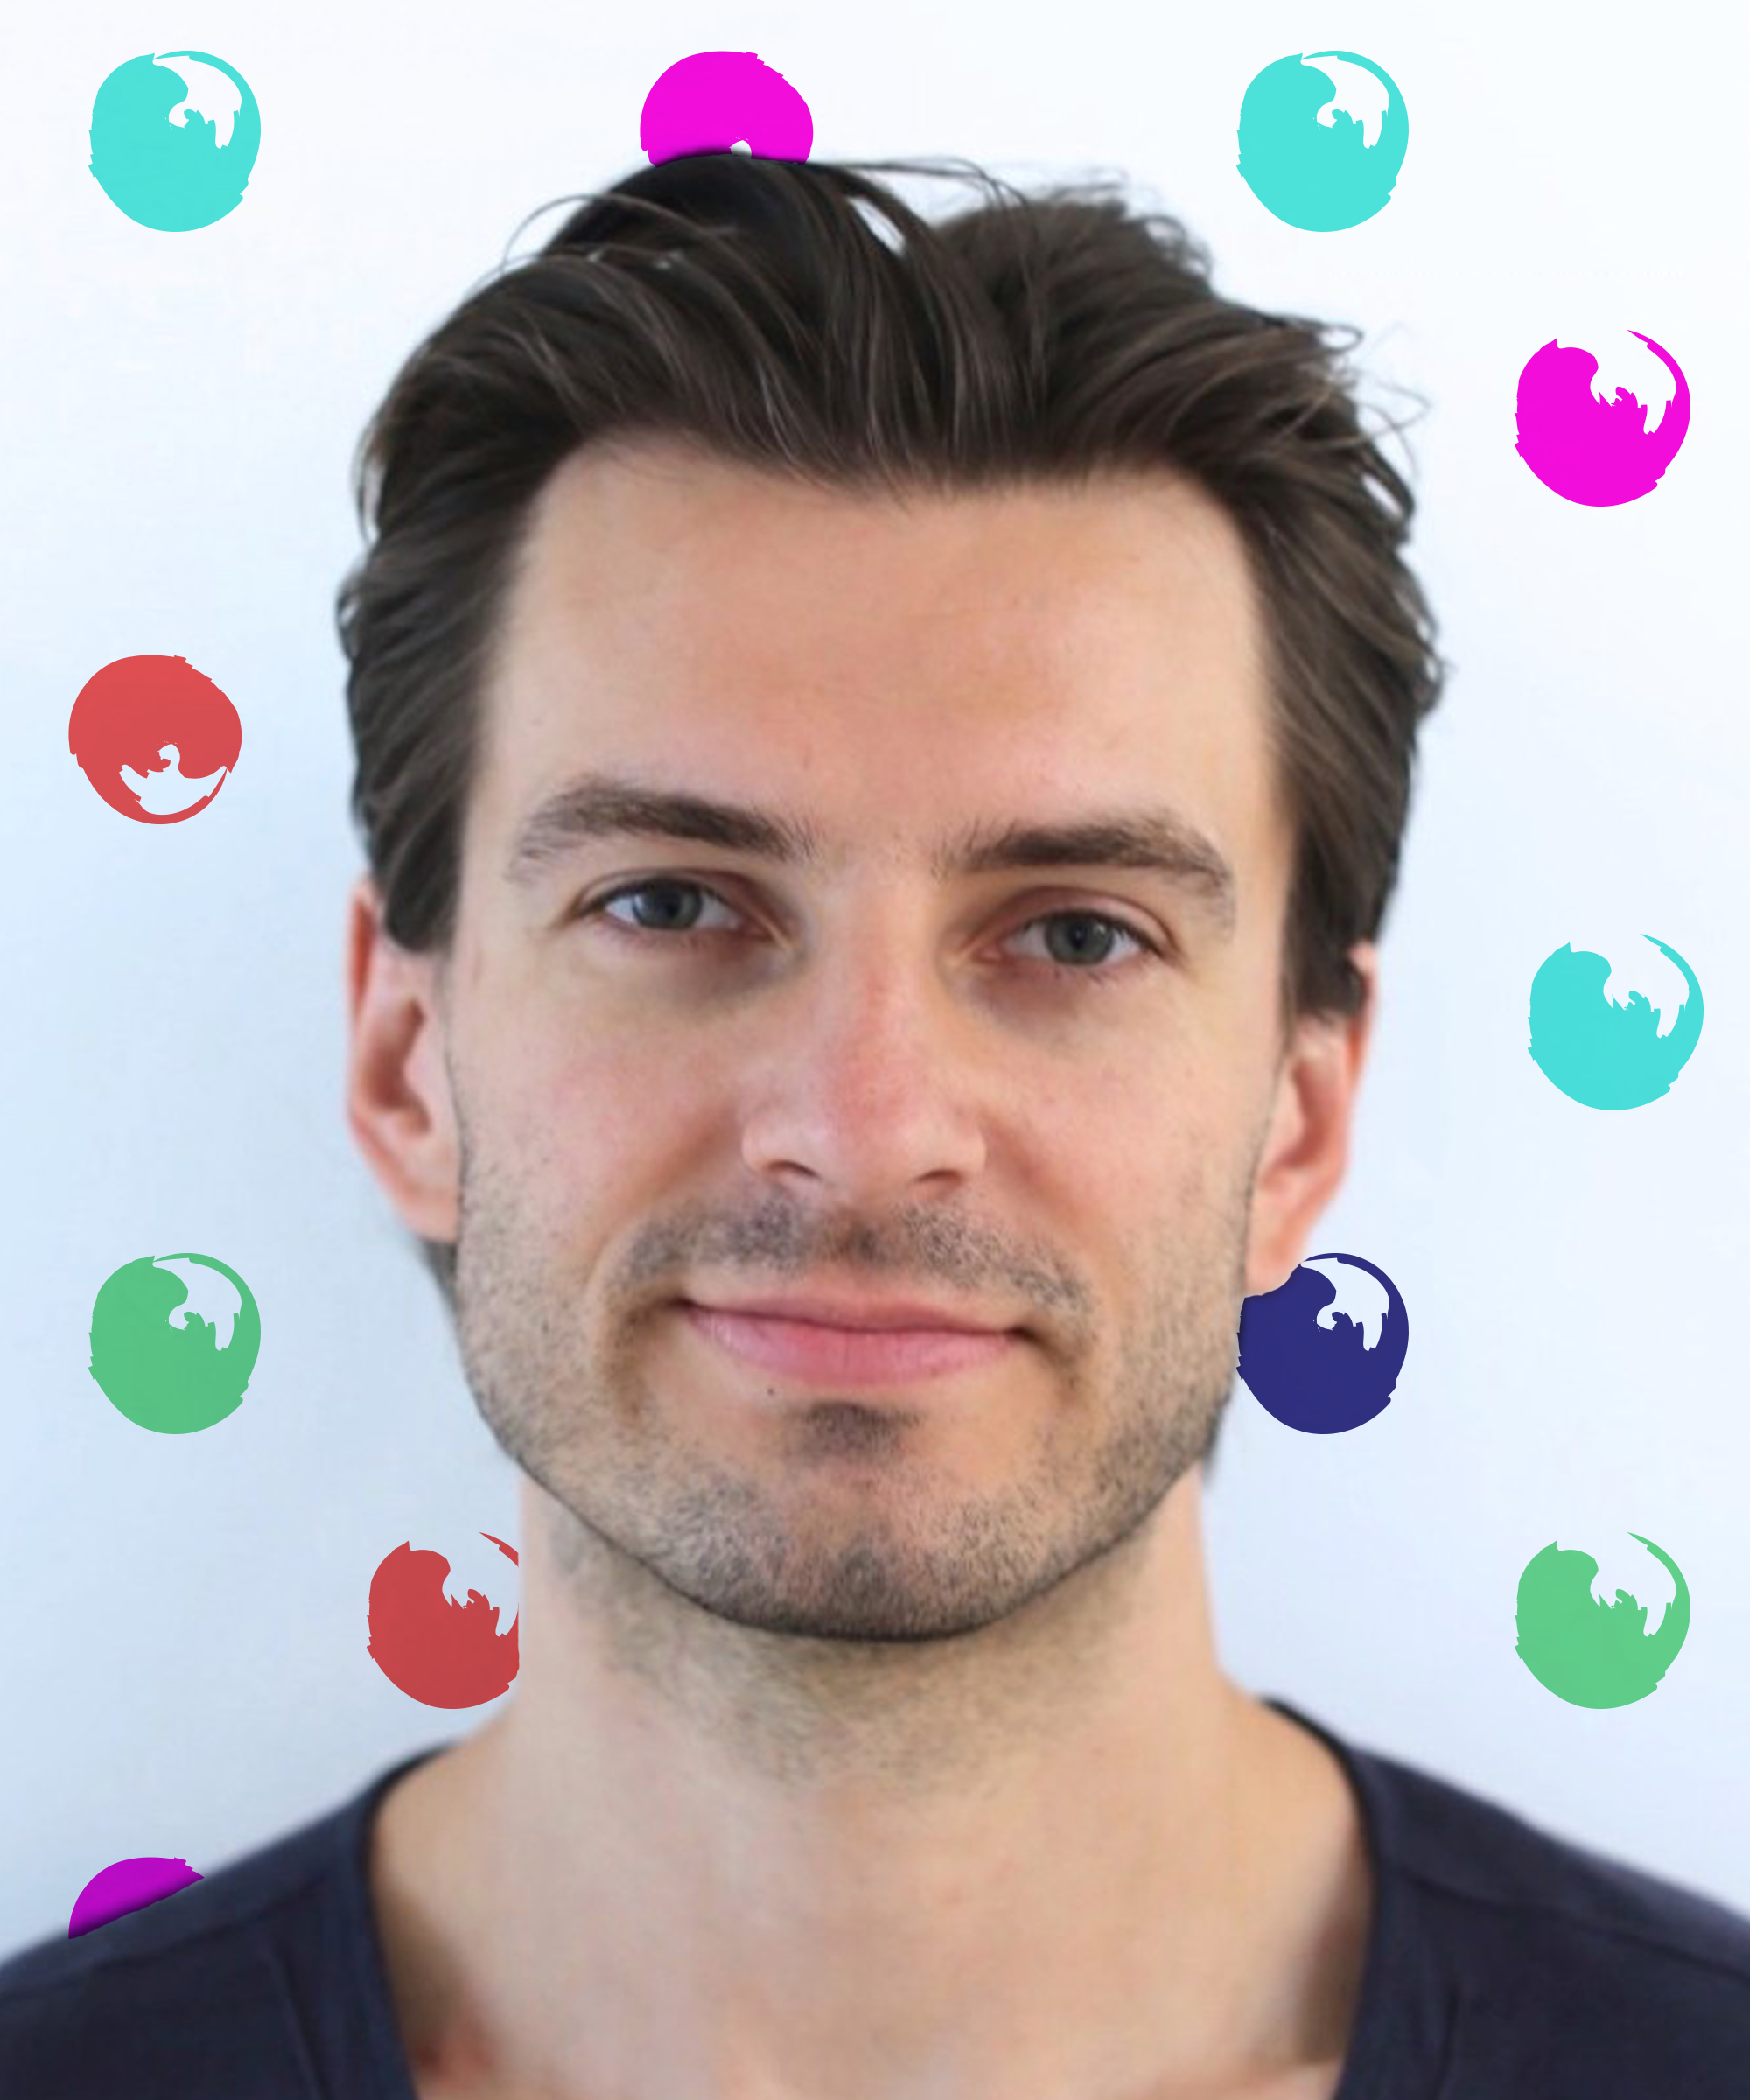
Gender: men